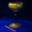
Label: cup